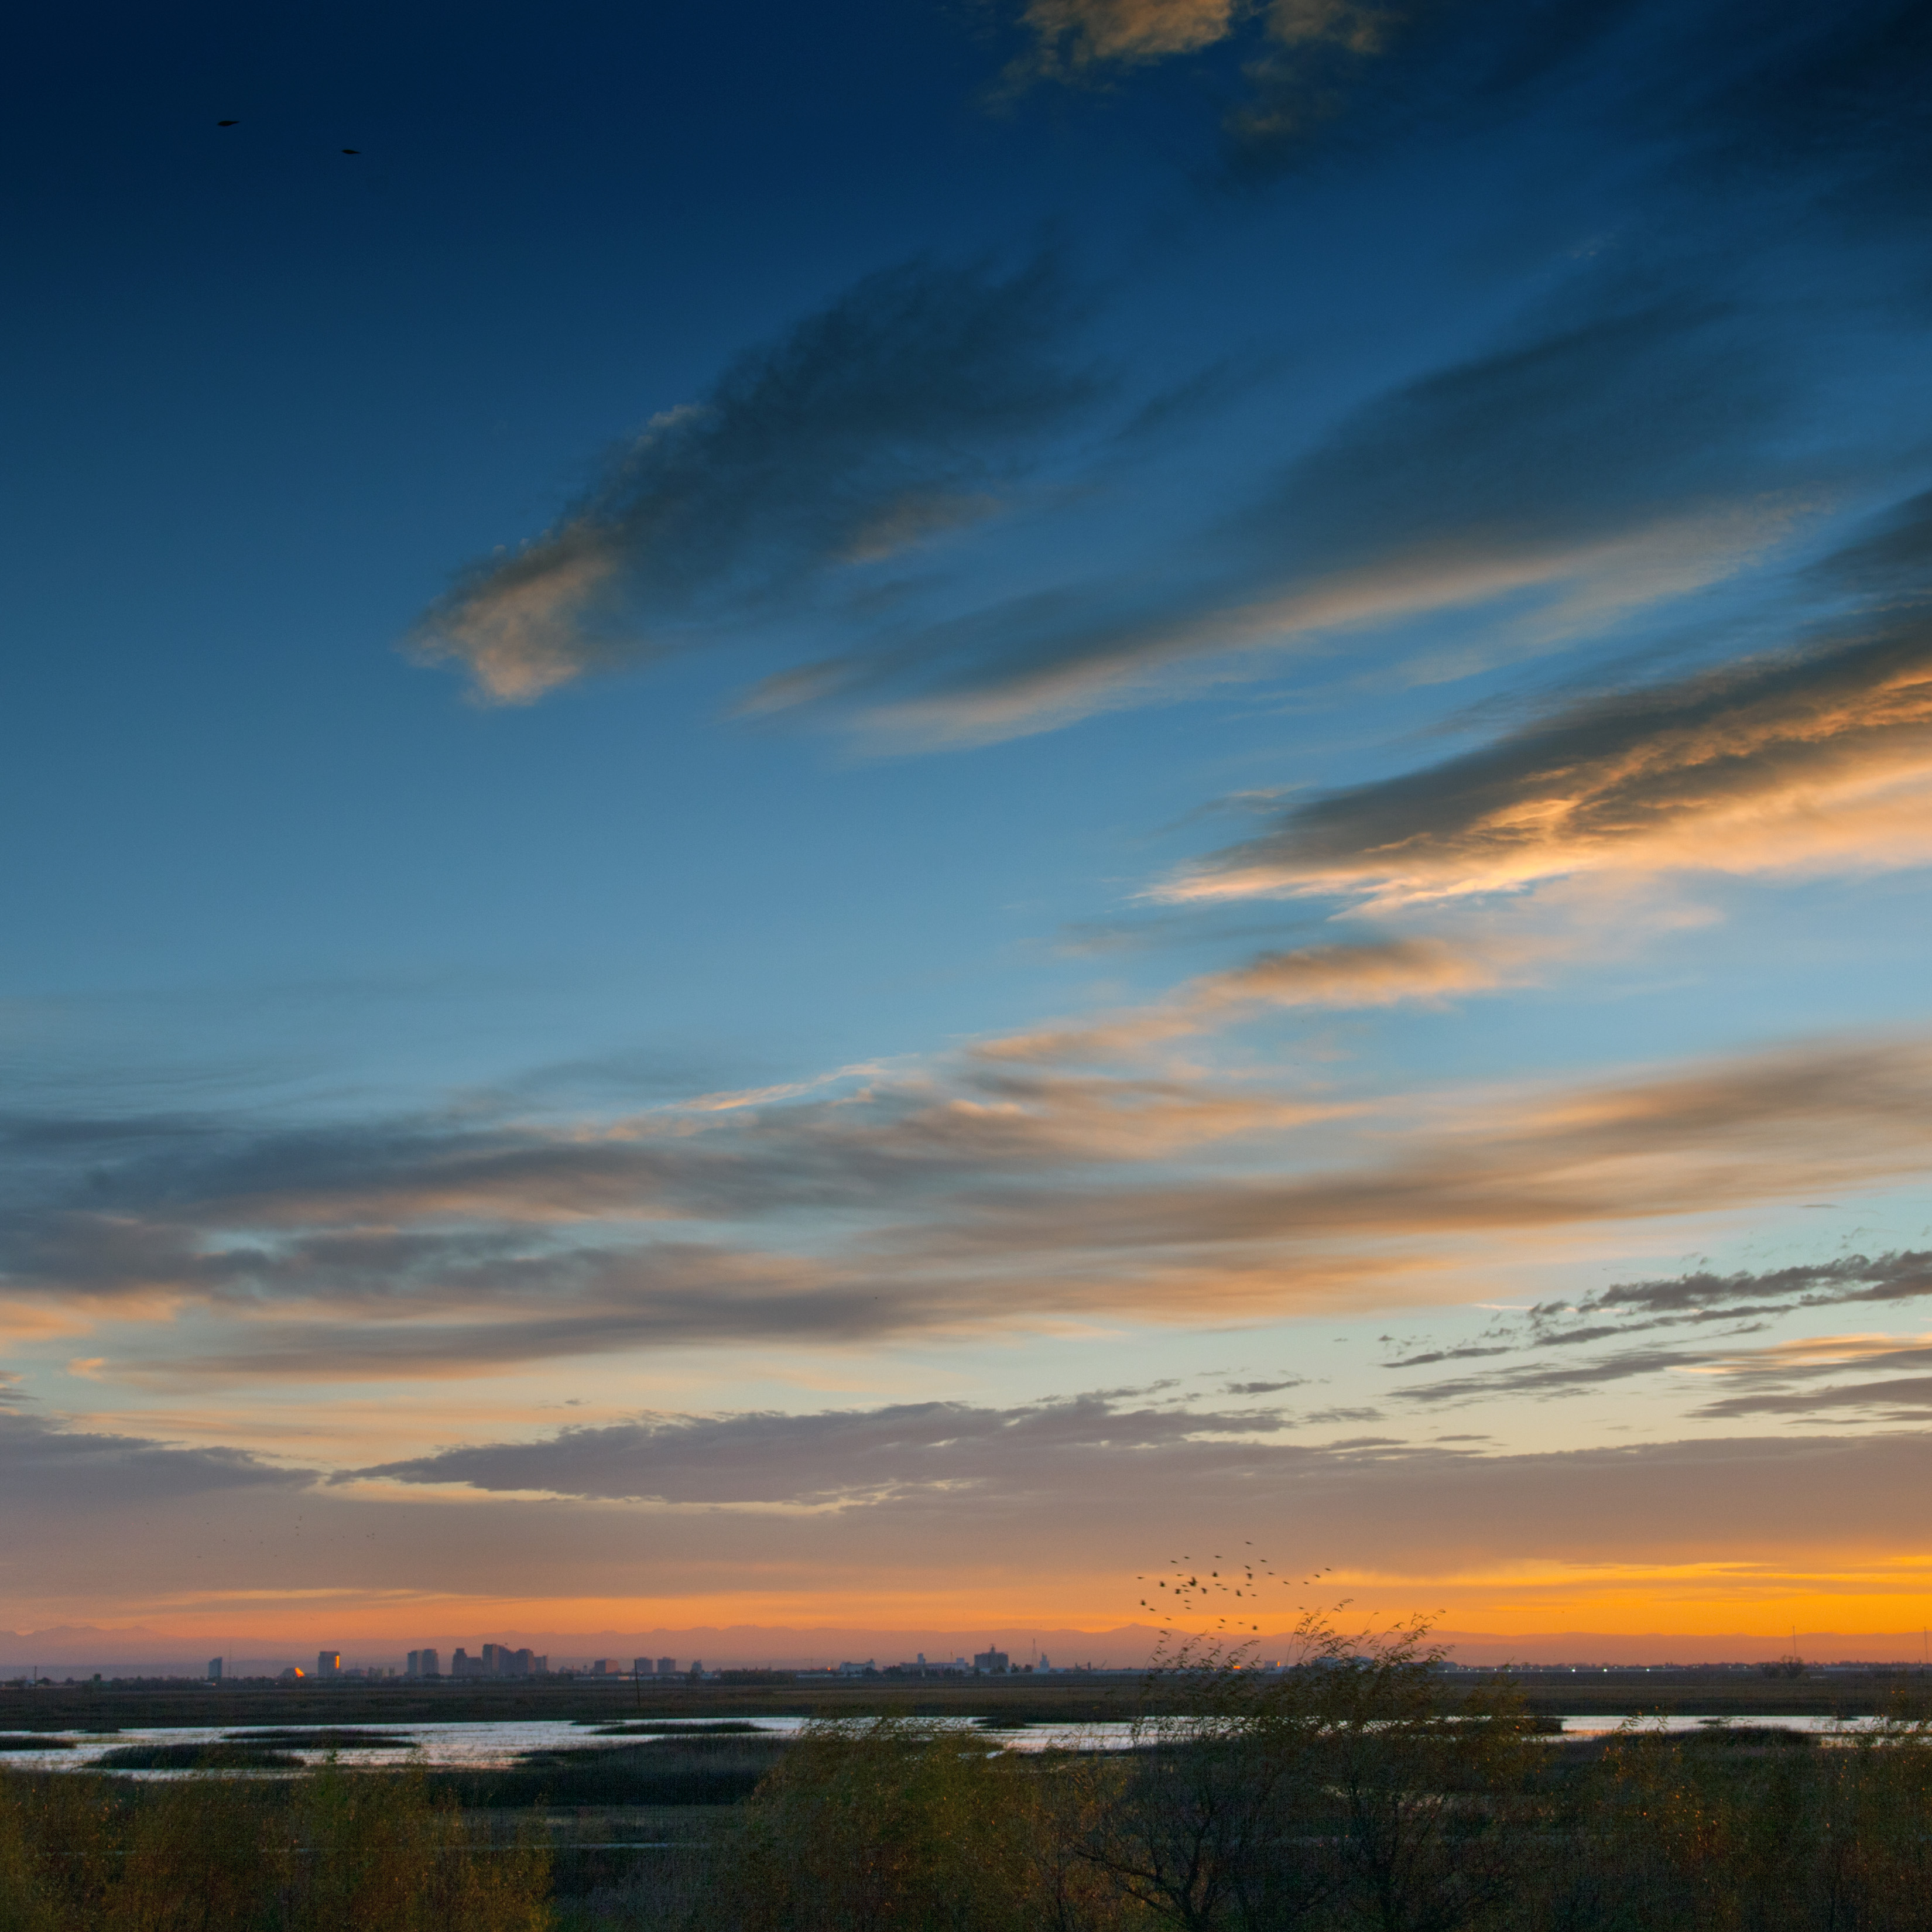
sea, horizon, cloud, sky, sunrise, sunset, prairie, sunlight, morning, dawn, atmosphere, dusk, evening, reflection, california, plain, sacramento, causeway, afterglow, meteorological phenomenon, red sky at morning